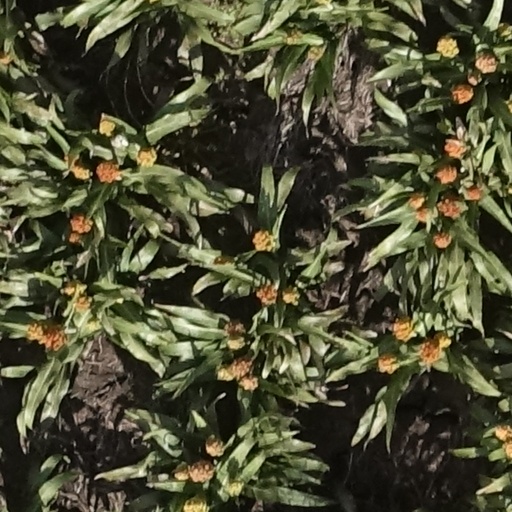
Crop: sorghum